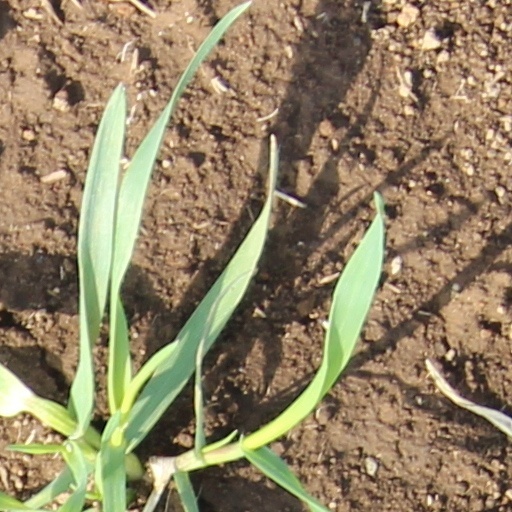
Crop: wheat